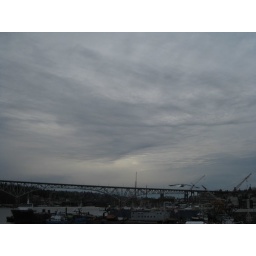
A seagull flying through my shot of clouds and the I-5 bridge, as seen from the hill in Gasworks Park.